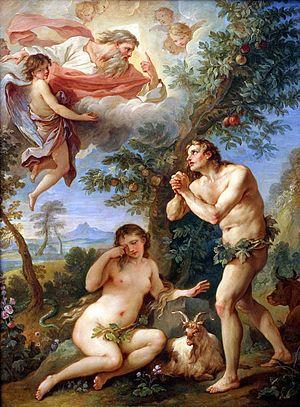
Charles-Joseph Natoire est un artiste peintre français né à Nîmes le 3 mars 1700 et mort à Castel Gandolfo le 23 août 1777.